Culture of Honduras

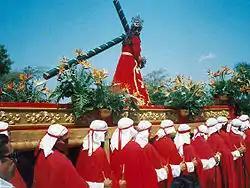
Holy Week in Honduras.

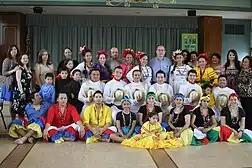

Popular culture in Honduras, as in most countries, is expressed not so much through sophisticated artistic creations, but rather by popular events that draw big crowds. In Honduras, such artistic and cultural events are held on specific days of the year and through special celebrations. "Punta" is a kind of dance and music the Hondurans proudly gather to do.